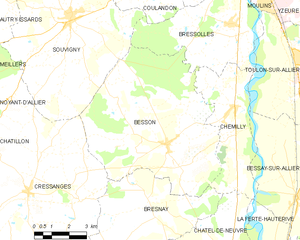
Carte des communes françaises: Besson